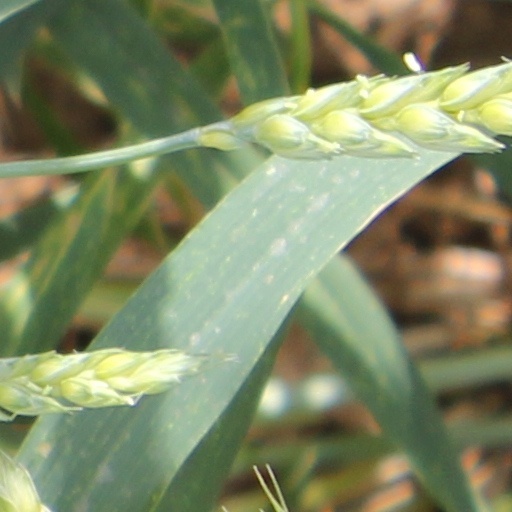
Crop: wheat